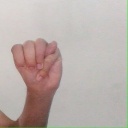
अक्षर: म